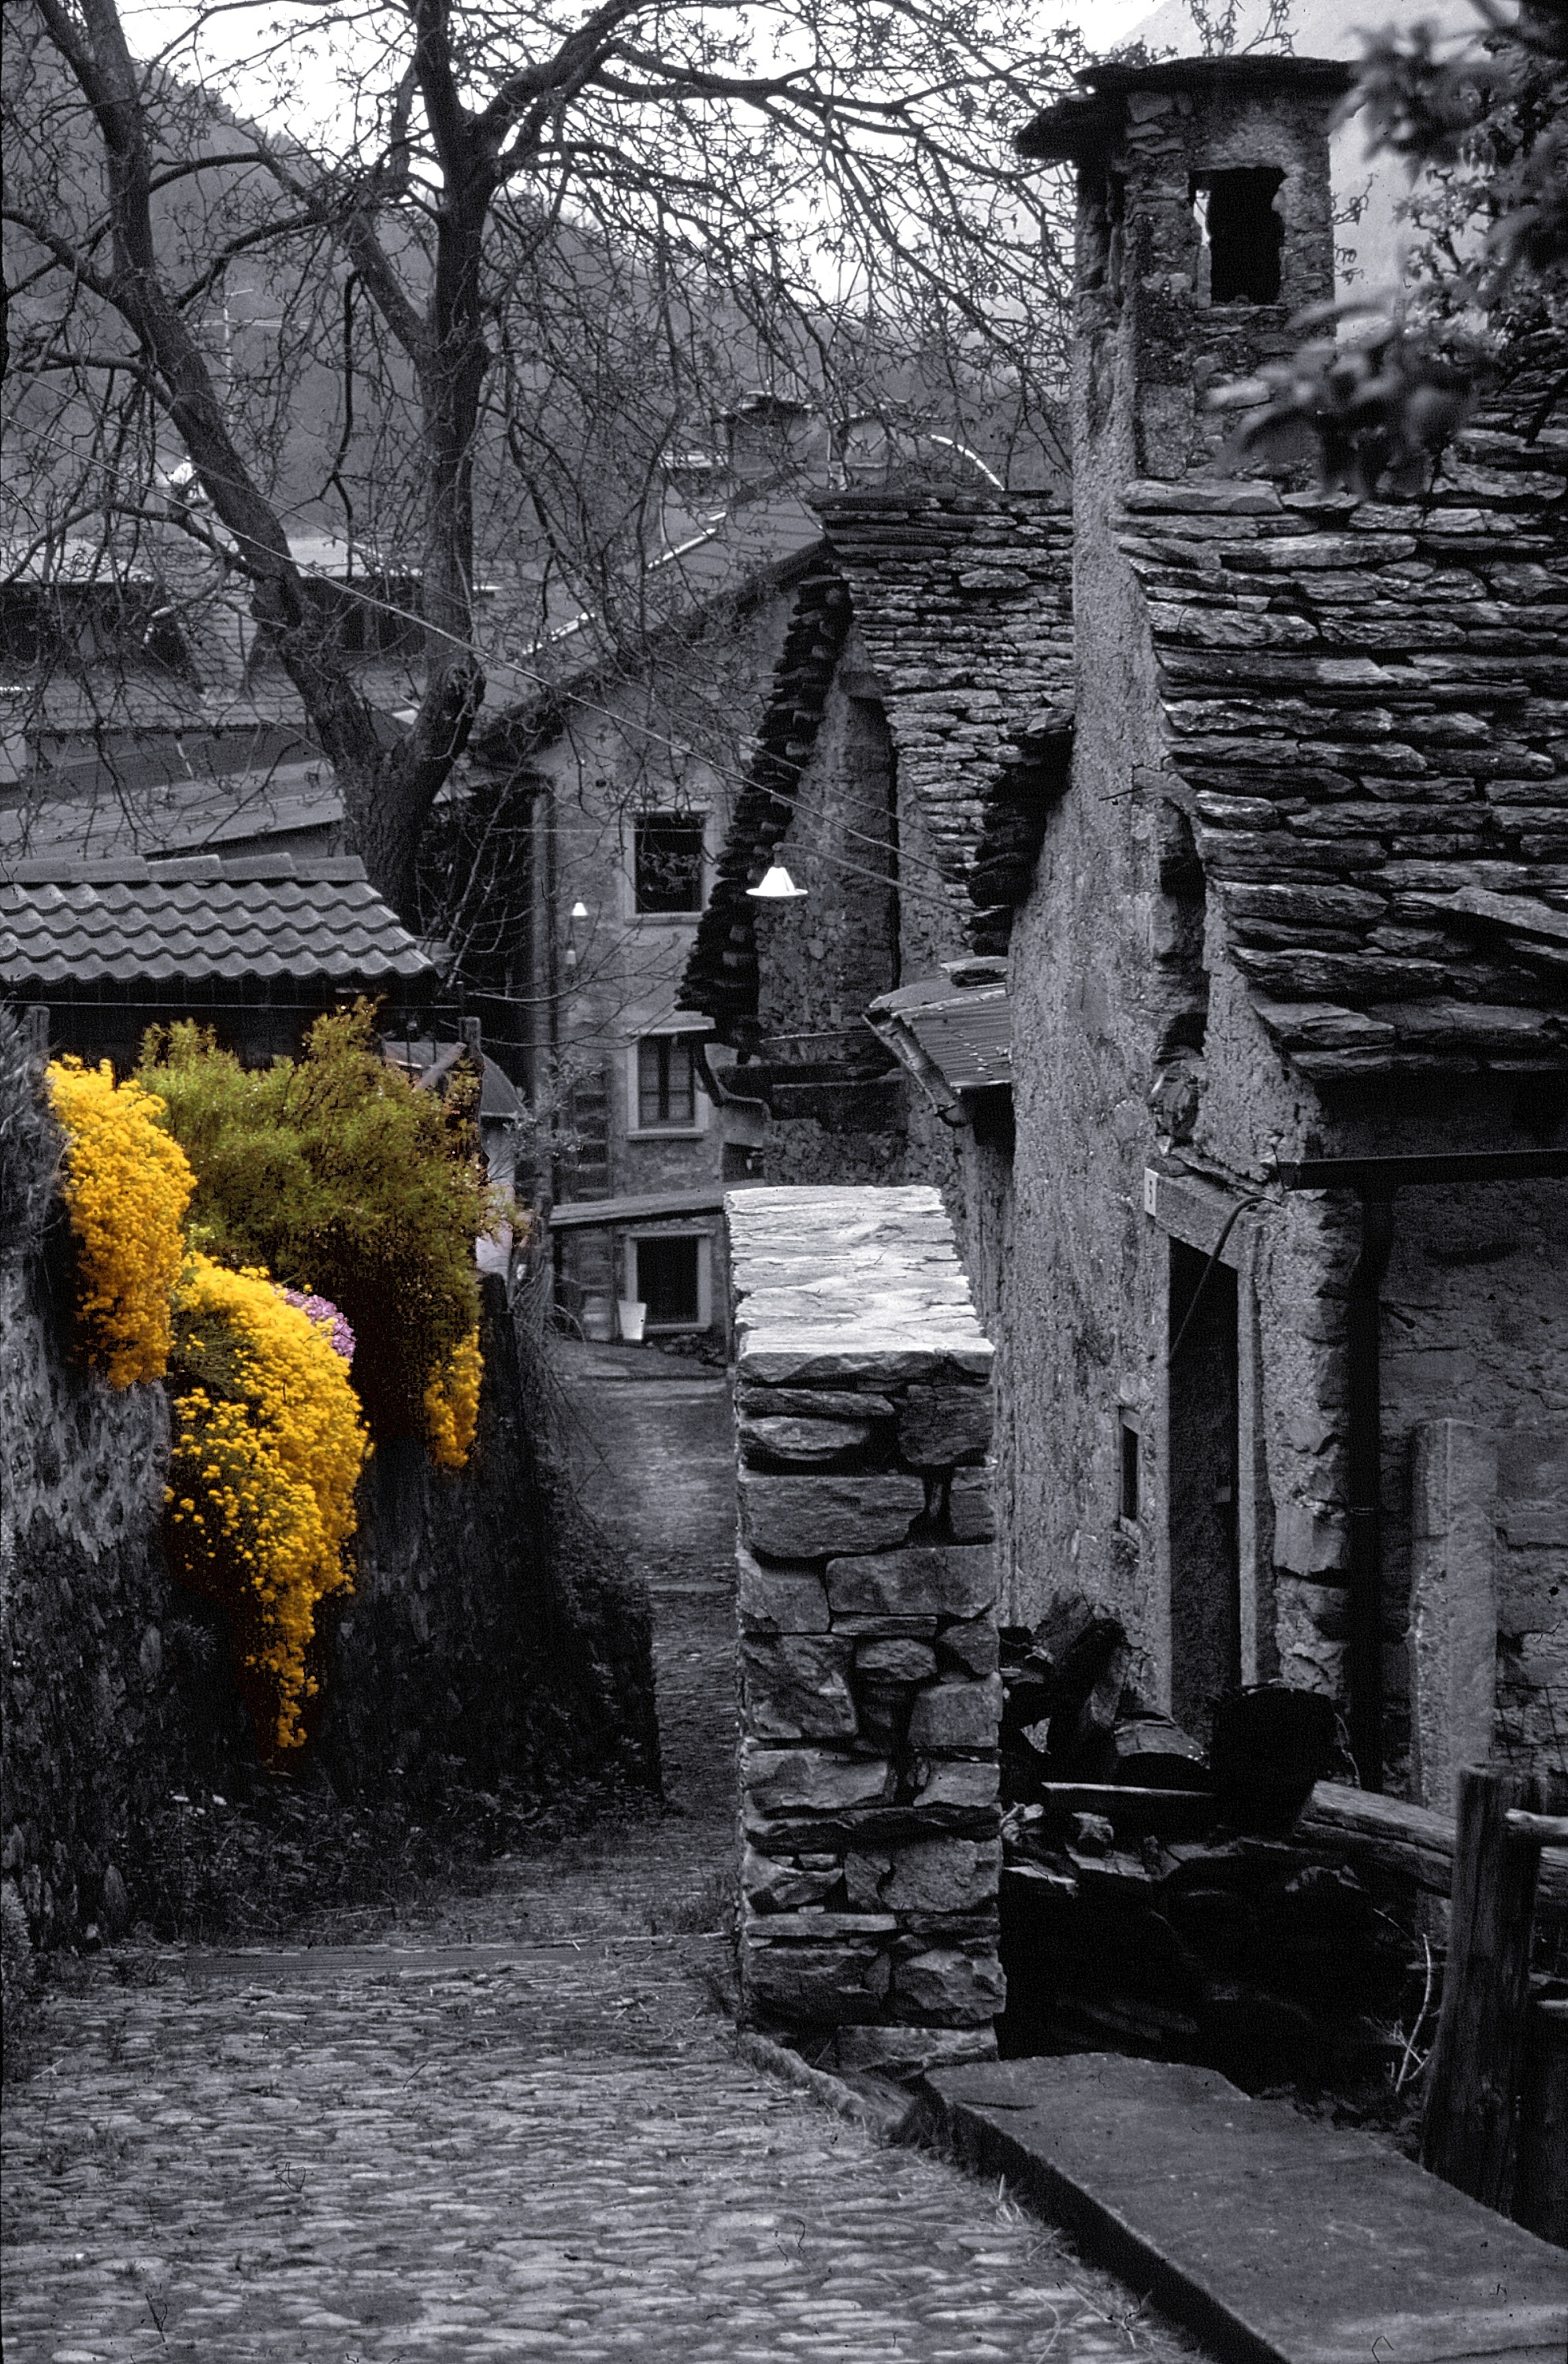
tree, black and white, road, street, house, alley, wall, village, italy, black, monochrome, ruins, urban area, monochrome photography, ancient history, domodossola, coimo